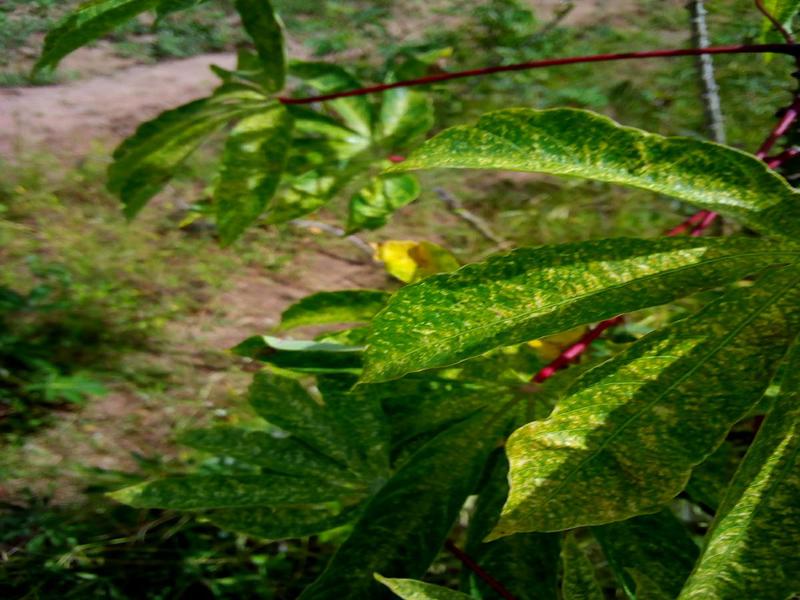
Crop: cassava
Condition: green_mottle